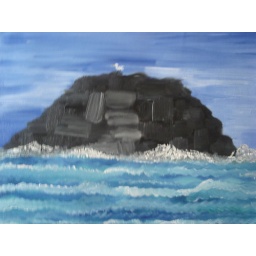
Trying my hand in imagination painting.This is about the lone bird in the tumultous ocean thriving !